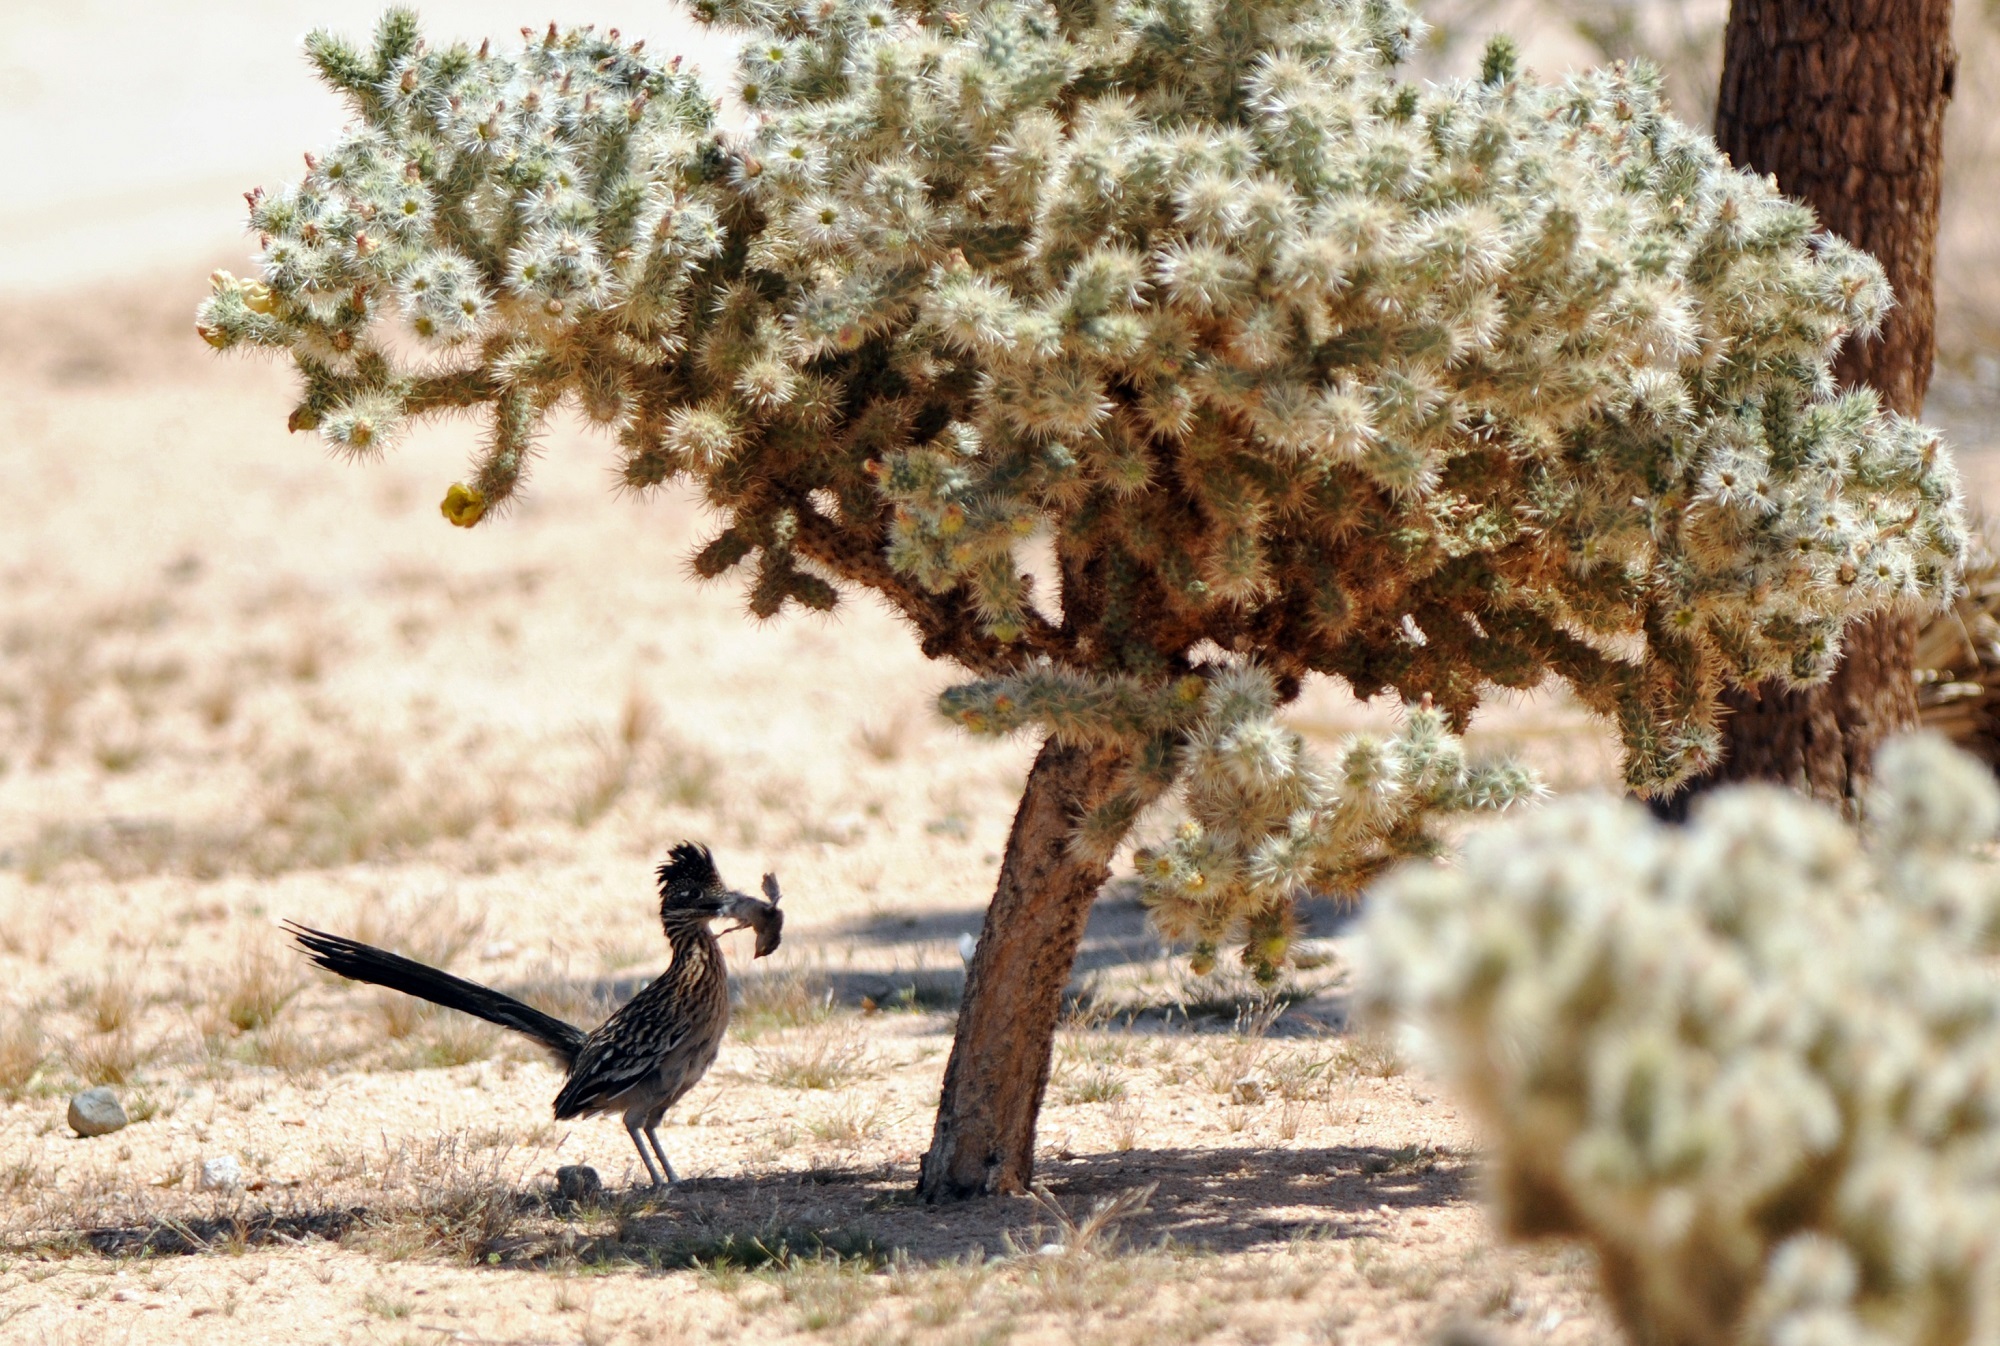
tree, nature, branch, bird, flower, running, frost, wildlife, portrait, predator, flora, fauna, fast, joshua tree, roadrunner, chaparral, ground cuckoo, road runner, perching bird, geococcyx